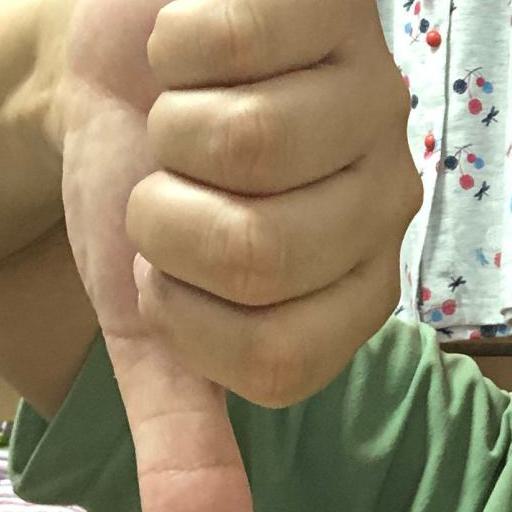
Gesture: dislike